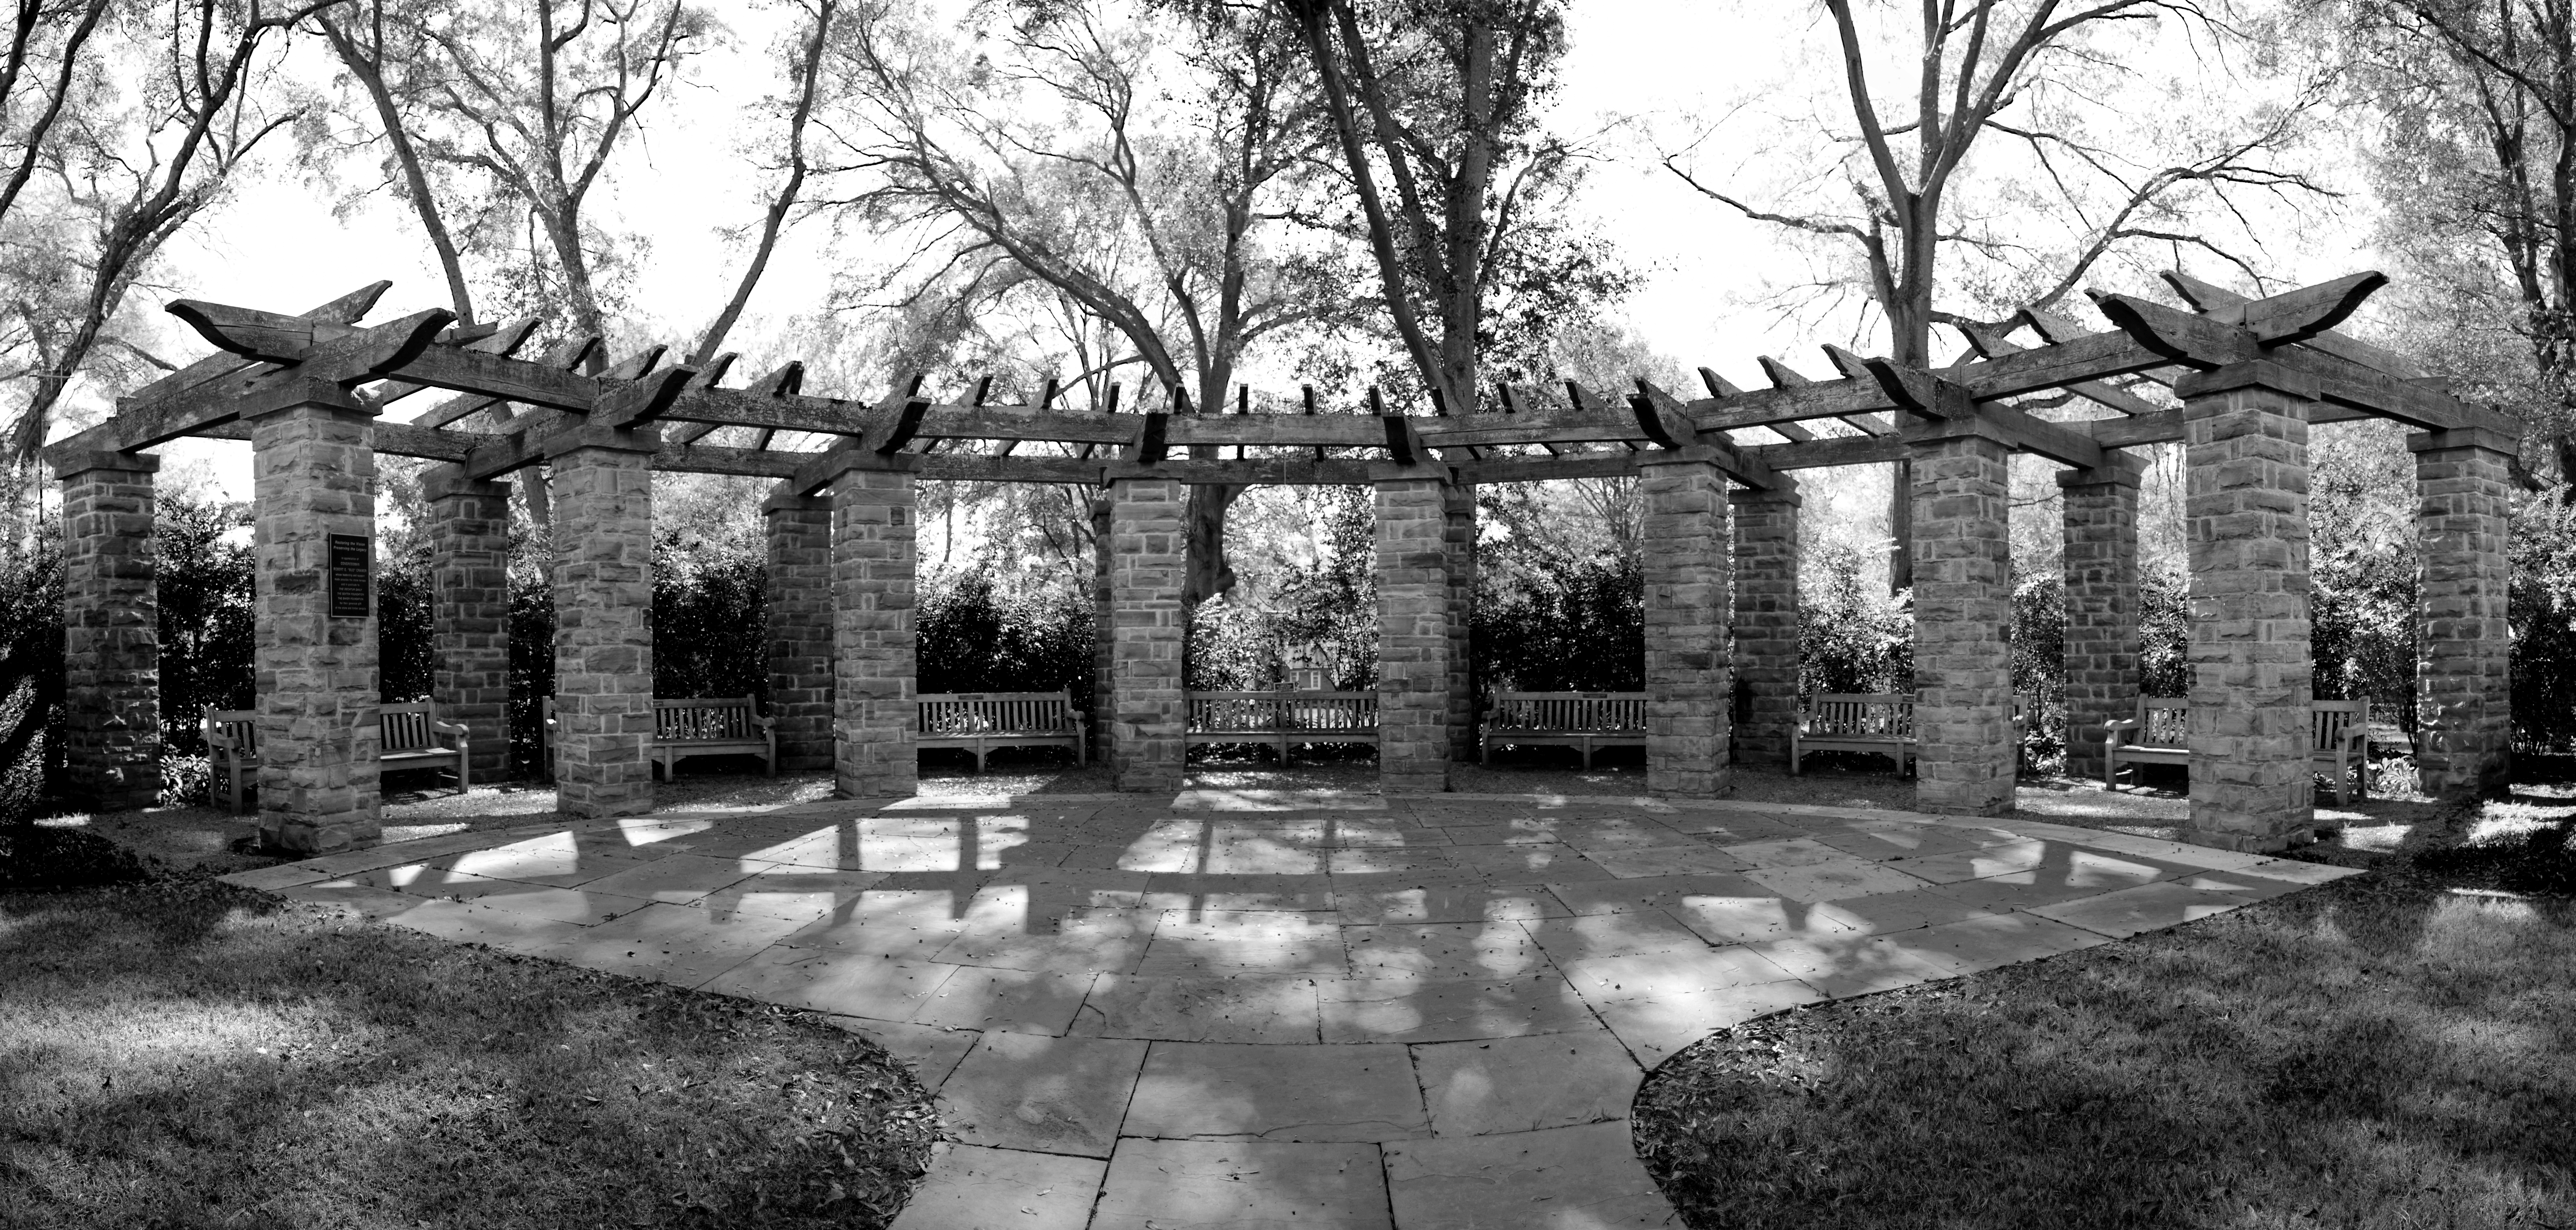
tree, black and white, bench, mansion, panorama, panoramic, pillar, cemetery, garden, monochrome, park bench, memorial, courtyard, columns, history, estate, benches, monochrome photography, ancient history